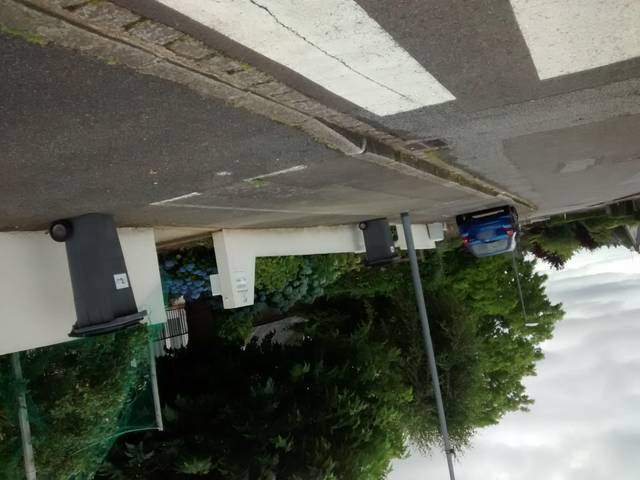
Region: France
Coordinates: 48.119, -1.614